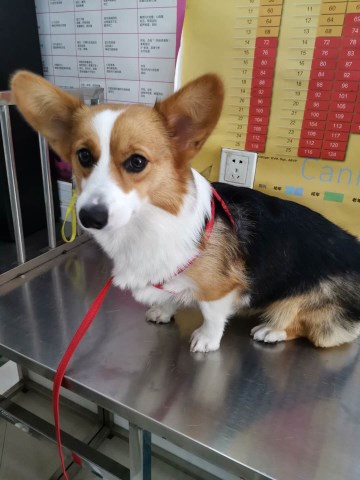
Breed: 2909-n000116-Cardigan